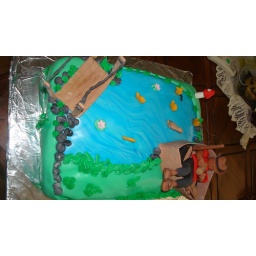
vanilla with strawberry filling. Covering in fondant. Gumpaste bridge and boat